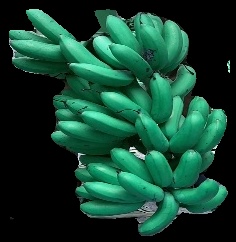
Variety: rasbale
Grade: grade1